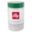
Label: can